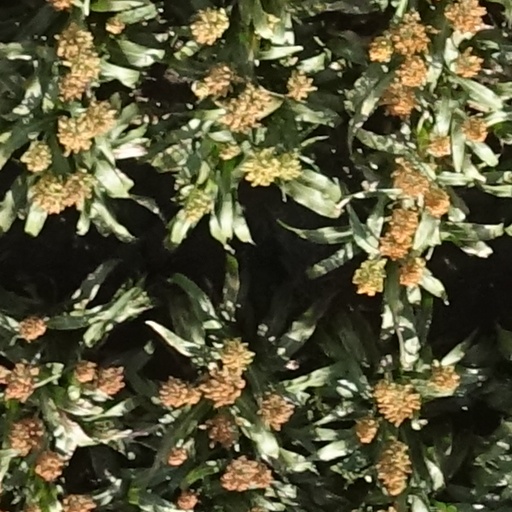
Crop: sorghum